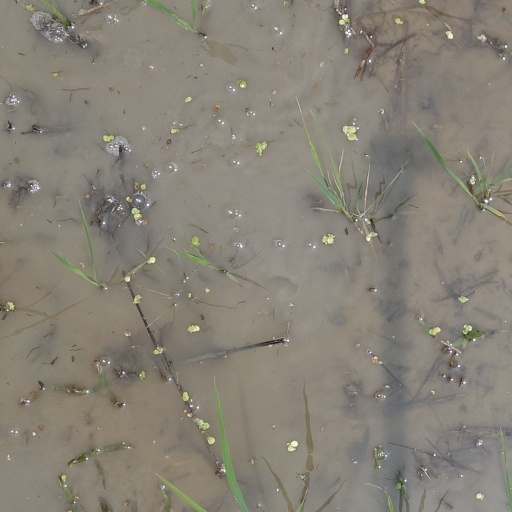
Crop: rice